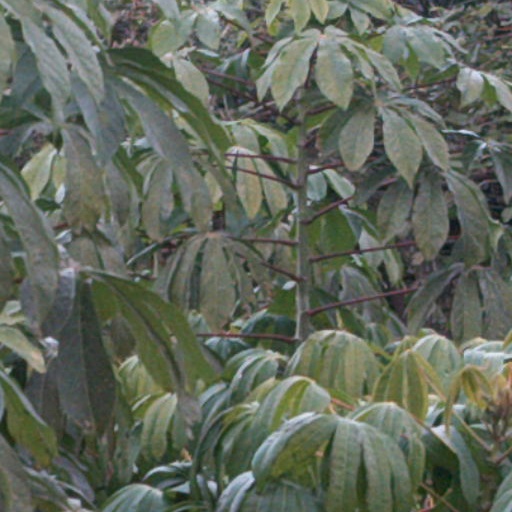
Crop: cassava